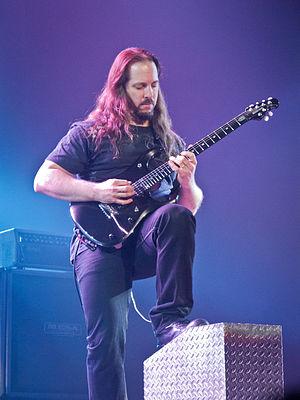
John Peter Petrucci est un guitariste, auteur, compositeur américain. Il est membre du groupe Dream Theater et est considéré comme l'un des meilleurs guitaristes contemporains.